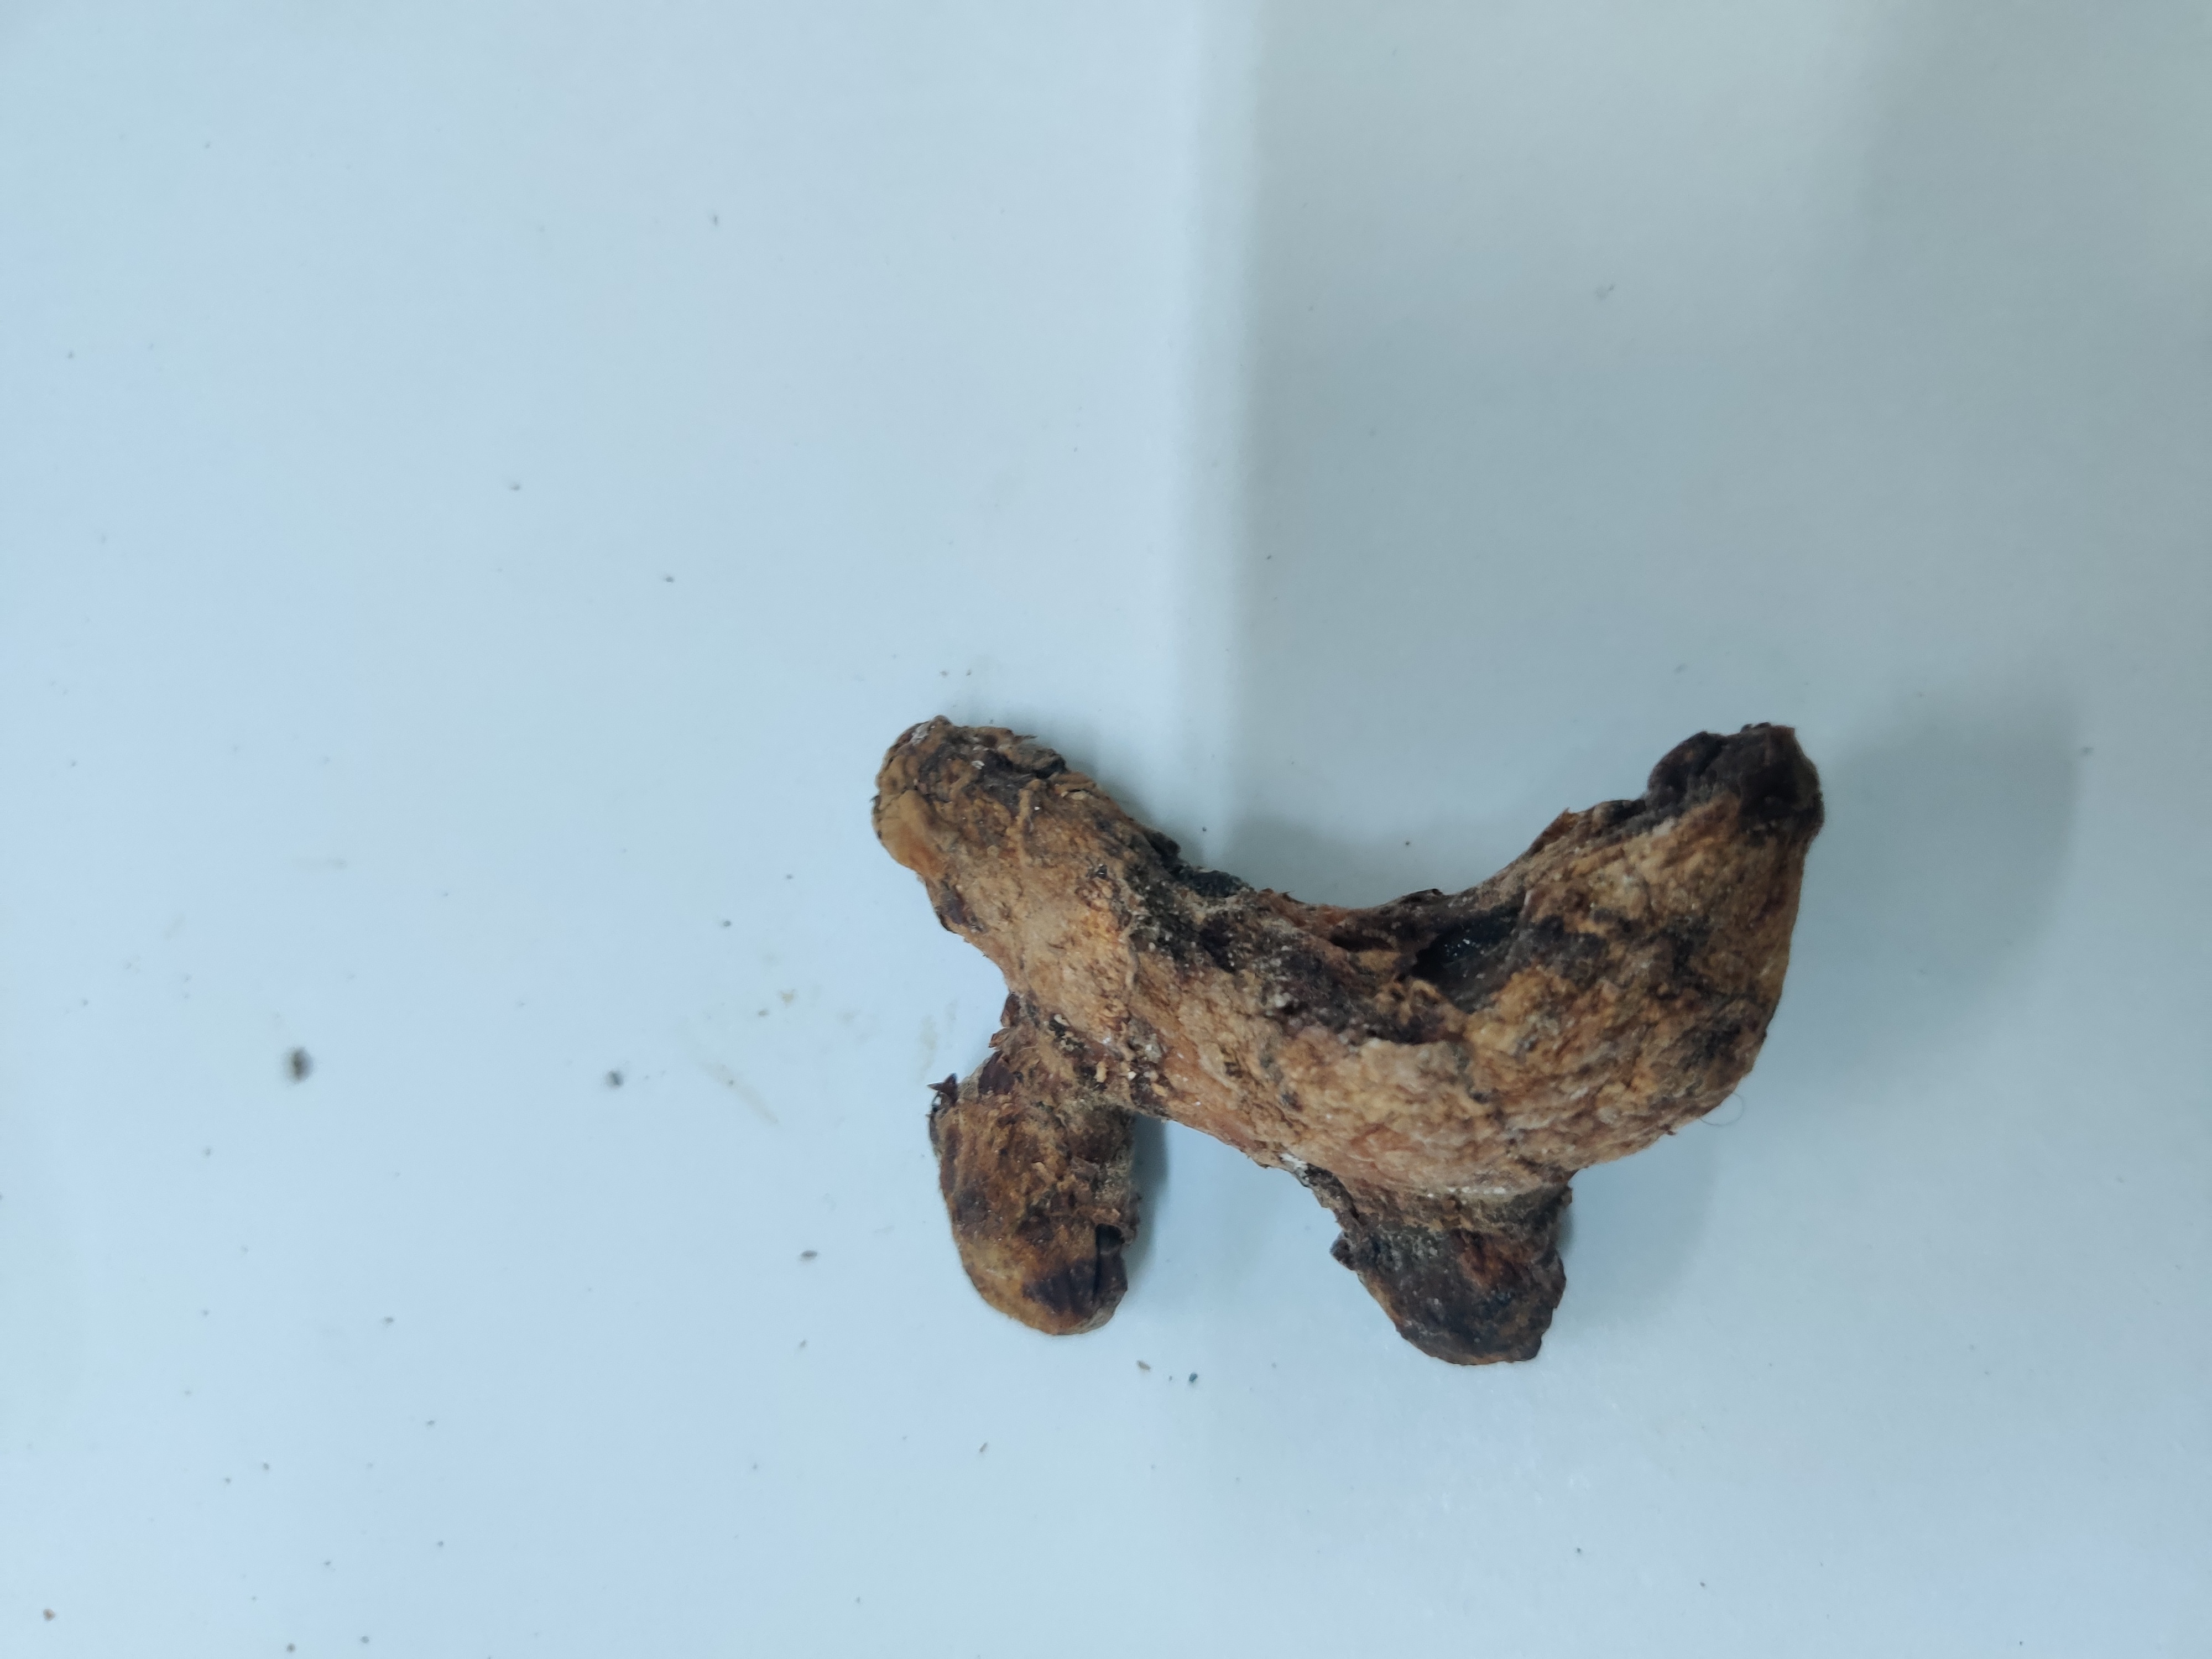
Crop: Turmeric
Condition: Severely Damaged